Paul J. Davis

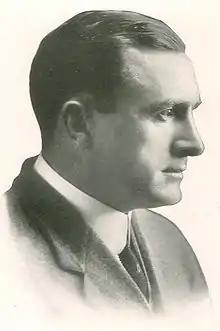
Davis pictured in "The Redskin 1914", Oklahoma A&M yearbook

Paul Jones Davis (February 19, 1881 – April 26, 1947) was an American football and baseball player, coach of football, basketball, and baseball, and college athletics administrator. He served as the head football coach at Dickinson College (1908), Oklahoma Agricultural and Mechanical College—now known as Oklahoma State University (1909–1914), North Dakota Agricultural College—now known as North Dakota State University (1915–1917), and University of North Dakota (1920–1924), and Mansfield State Teachers College—now known as Mansfield University of Pennsylvania (1932–1937). Davis was also the head basketball coach at Oklahoma A&M (1911–1915), North Dakota Agricultural (1915–1918), and North Dakota (1920–1924), amassing a career college basketball coaching mark of 112–44. In addition, he was the head baseball coach at Oklahoma A&M from 1909 to 1915, tallying a record of 54–40–1.